Chevrolet Citation

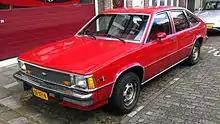
1980 Citation 5-door

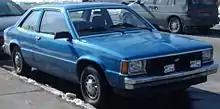
1982 Chevrolet Citation 2-door coupe

The 1980 Chevrolet Citation was released in three body styles, including a two-door coupe and three-door and five-door hatchbacks (the first two designs were offered only for the Citation and not shared with any other X-body car). Alongside the standard trim, a sporty X-11 version was produced. At $4,800, the base price of the Citation was more expensive than a fully equipped 1979 Nova.